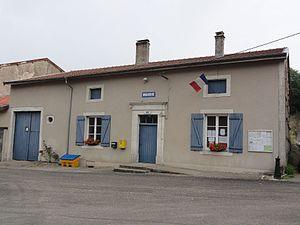
Rampont (Les Souhesmes-Rampont, Meuse) mairie
Rampont est une ancienne commune française du département de la Meuse en région Grand Est. Elle est associée à la commune des Souhesmes depuis 1973.
Les Souhesmes-Rampont est une commune française située dans le département de la Meuse, en région Grand Est.